The Golden Bowl (Manfred novel)

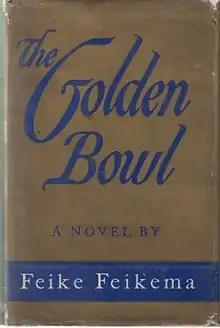
First edition (publ. Webb, St. Paul, MN)

The Golden Bowl is the first novel by Frederick Manfred (1912-1994) published in 1944 under his birth name Feike Feikema. Manfred insisted on this title, which is identical to Henry James' better known novel, even when his friend Sinclair Lewis argued against it.